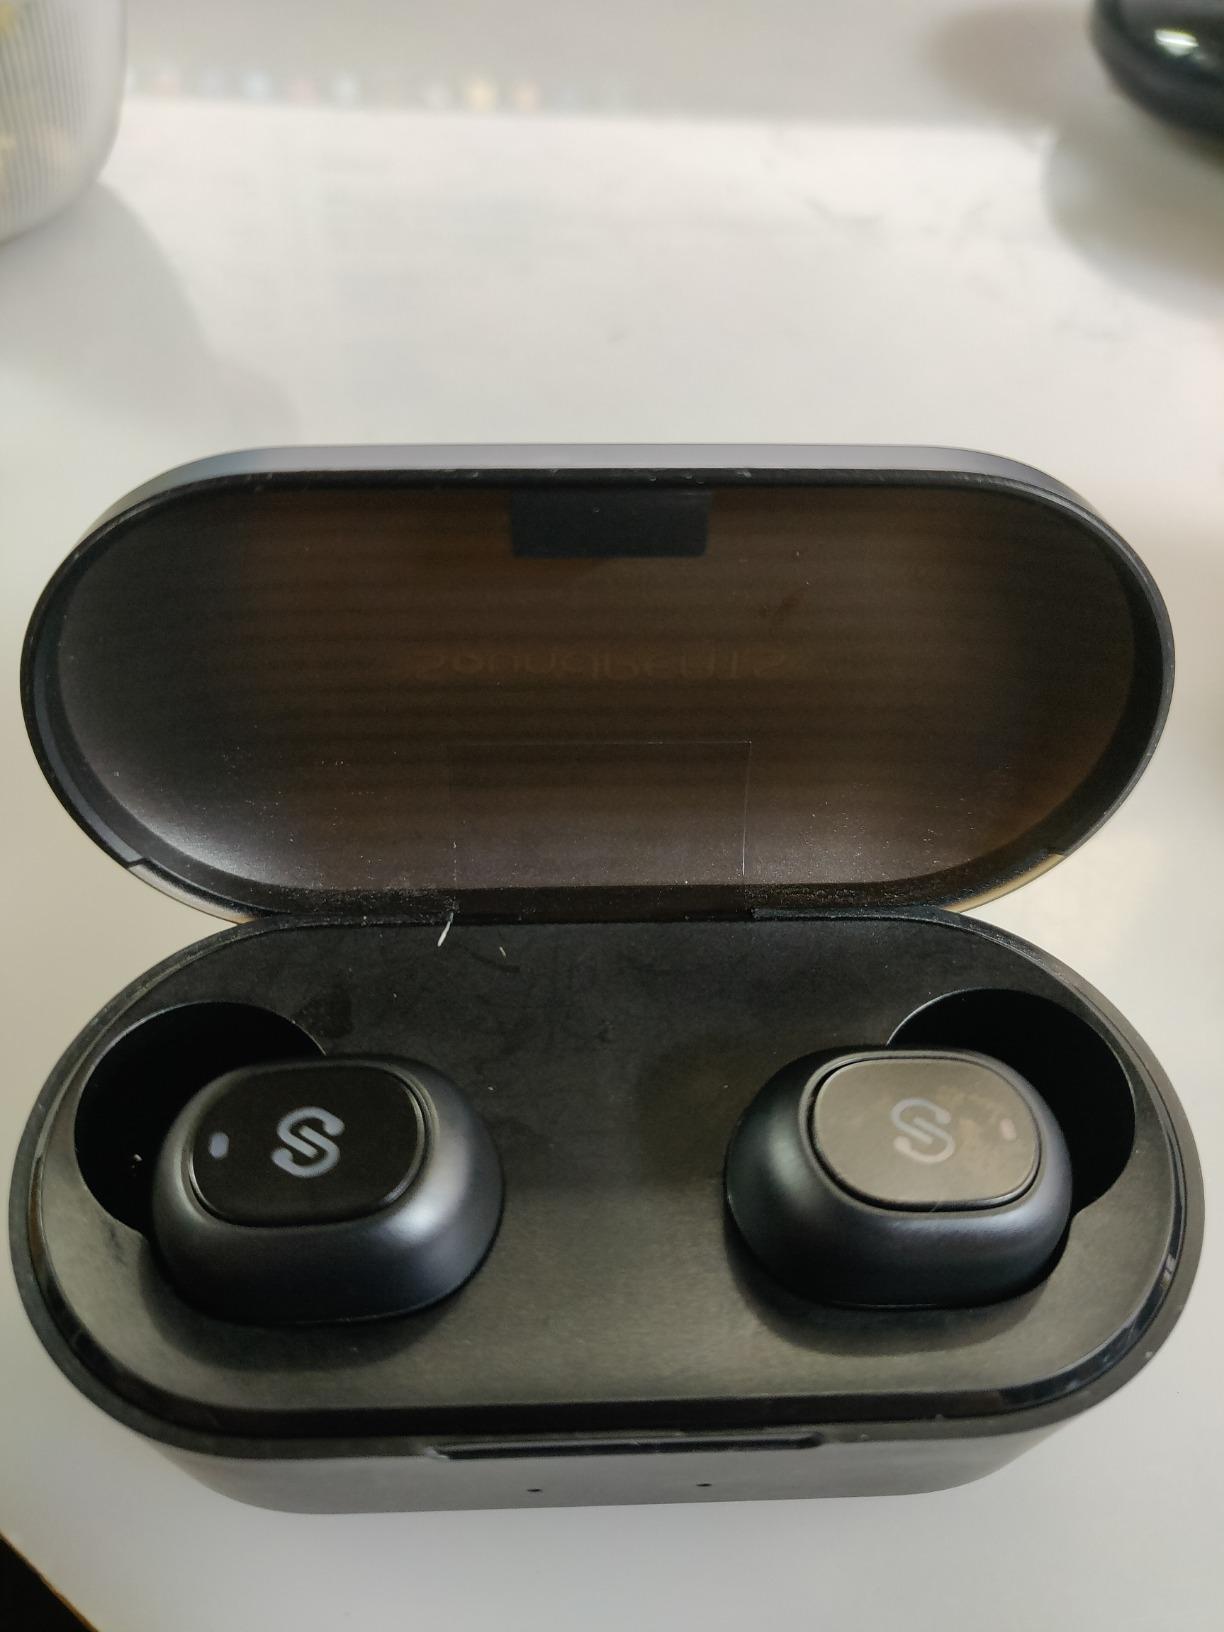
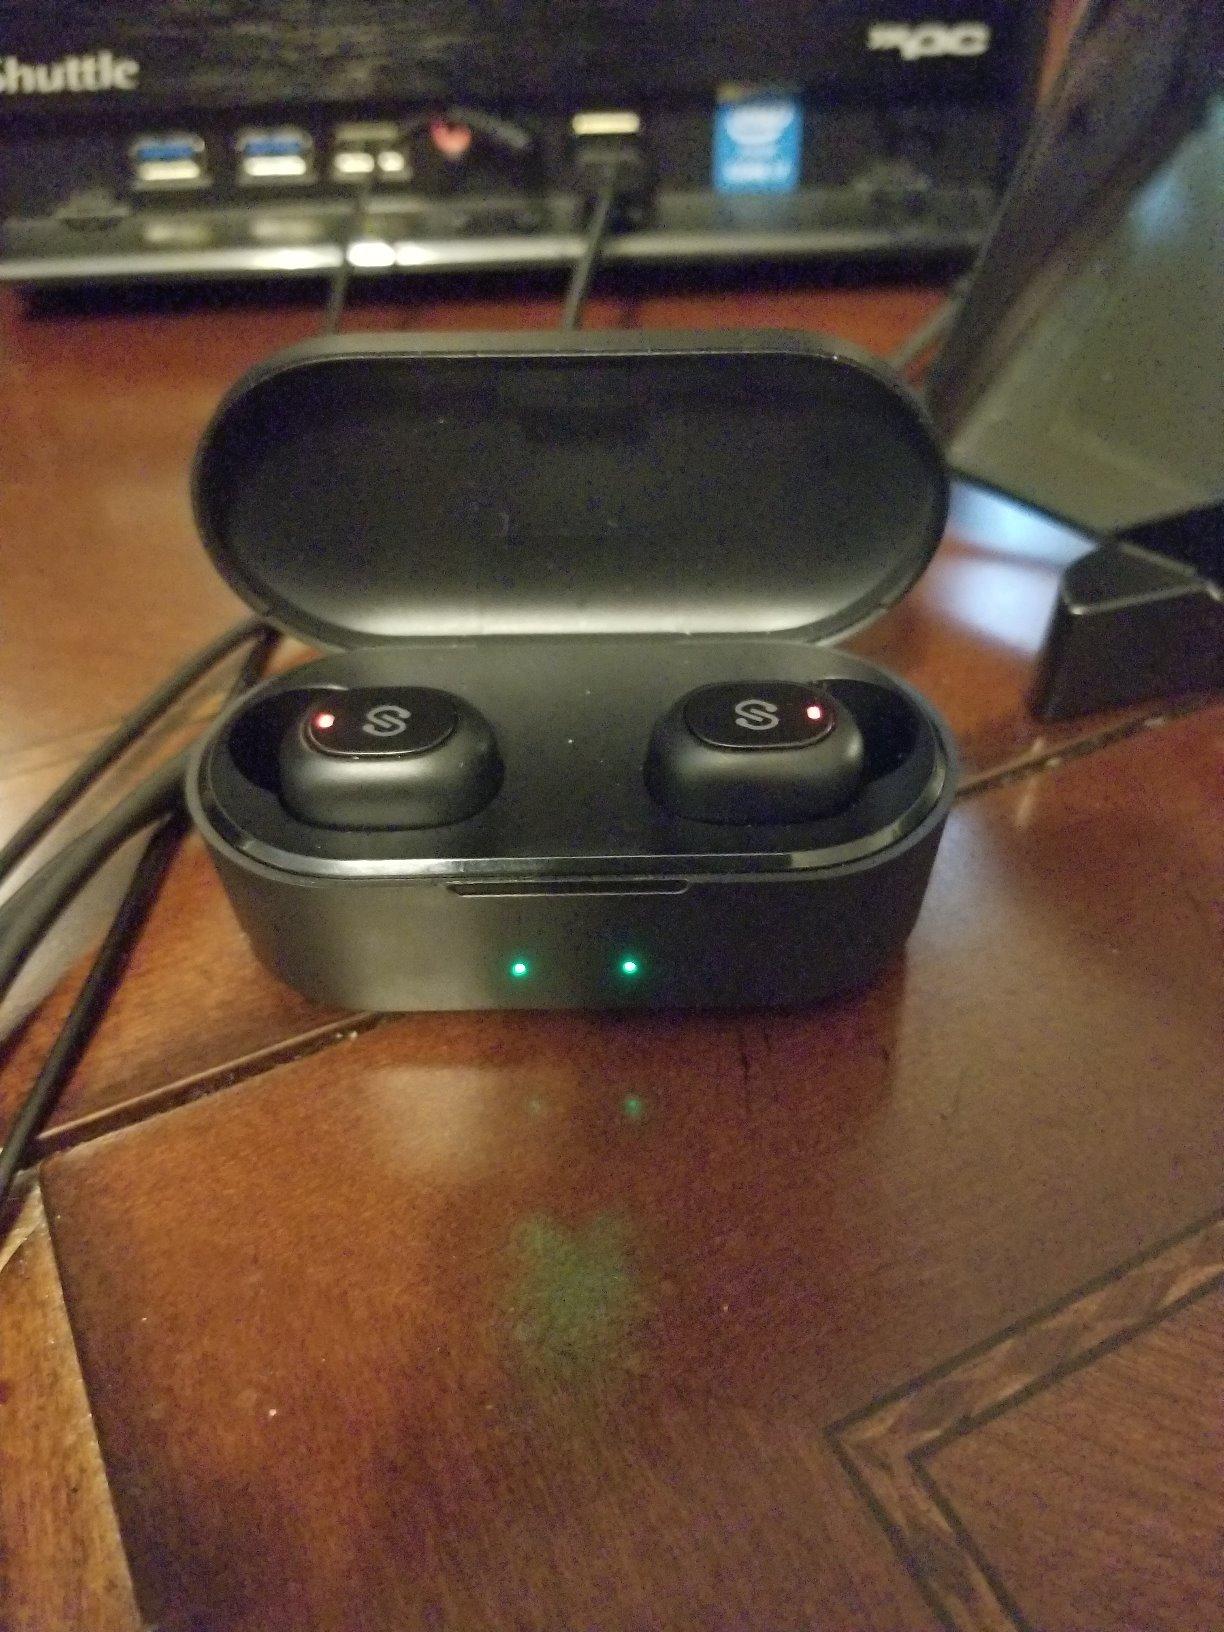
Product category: earbuds
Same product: yes